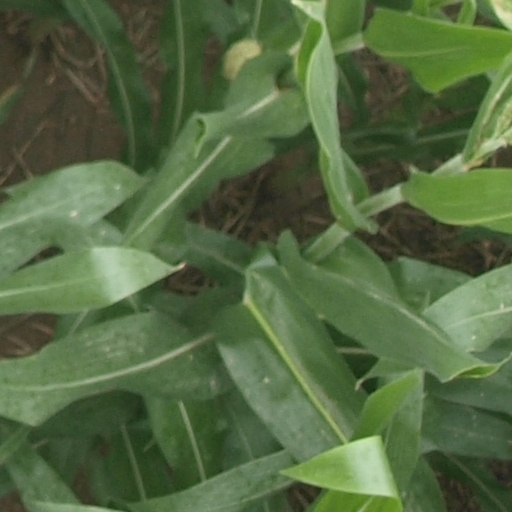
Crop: maize; corn